Archaeological site of Grand

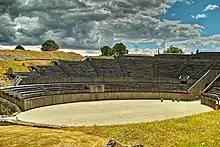
Amphitheater of Grand

The archaeological site of Grand contains a wide amphitheater and a mosaic of 232 m. It is located in the French department of Vosges, in the region Grand Est, in France.